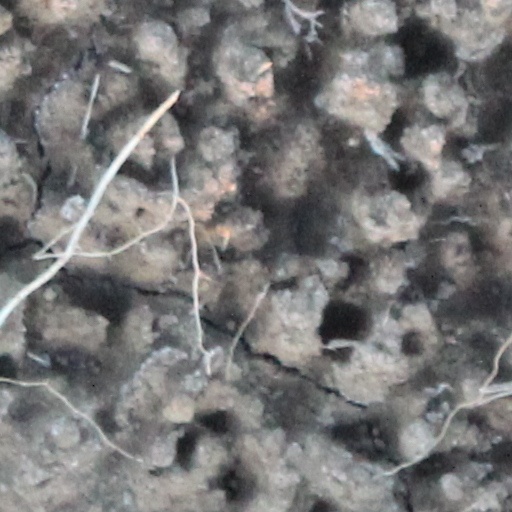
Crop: wheat